Jan Zajíc

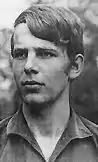
One of very few photos of Zajíc

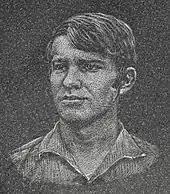
Portrait on a memorial plaque

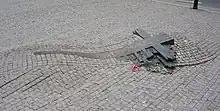
The memorial to Jan Palach and Jan Zajíc in front of the National Museum

Jan Zajíc (died 25 February 1969) was a Czech student who killed himself by self-immolation as a political protest.